Antonio Federighi

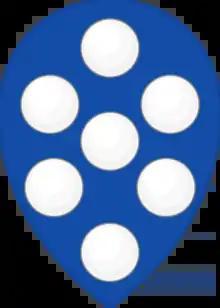
of .

He began as a sculptor for the Duomo of Siena, and worked there alongside Jacopo della Quercia. In 1448, he rose to Capomaestro dell'Opera del Duomo, working with Pietro di Tommaso del Minella. Among his work at the Cathedral of Siena is the marble intarsio design of the Erythraean Sibyl (1482). He was also Capomaestro for the Cathedral of Orvieto. He designed the Palazzo delle Papesse and the nearby Loggia del Papa (1462–63). He may have contributed to the design of Santa Maria delle Nevi.